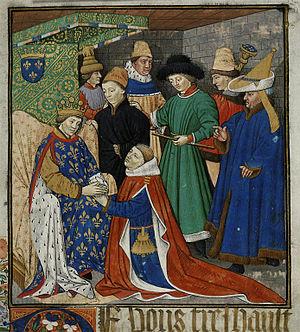
Première page de l'aveu rendu à René, roi de Jérusalem et de Sicile, duc d'Anjou, pair de France, duc de Bar, comte de Provence, de Forcalquier et de Piémont, par Jean de Sainte-Maure, seigneur de Montgauguier et de Nesle, baron de La Haie-Joullain, et par Charles, son fils, pour la baronnie de La Haie-Joullain en Anjou. Page ornée d'une miniature représentant le vassal à genoux, tête nue, rendant hommage à son suzerain, dont les traits sont ceux de René.
Georges-Olivier de Pannard, religieux français né à Thubœuf, non loin de Lassay-les-Châteaux, et mort le 28 janvier 1484, est un archevêque d'Aix-en-Provence du XVᵉ siècle.
René d'Anjou, ou René Iᵉʳ d'Anjou, ou encore René Iᵉʳ de Naples ou René de Sicile, dit le « Bon Roi René », né le 16 janvier 1409 à Angers, et mort le 10 juillet 1480 à Aix-en-Provence, est seigneur puis comte de Guise, duc de Bar de fait dès 1420, duc consort de Lorraine, duc d'Anjou, comte de Provence et de Forcalquier, comte de Piémont, comte de Barcelone, roi de Naples, roi titulaire de Jérusalem, roi titulaire de Sicile et d'Aragon, marquis de Pont-à-Mousson, ainsi que pair de France et fondateur de l'ordre du Croissant.